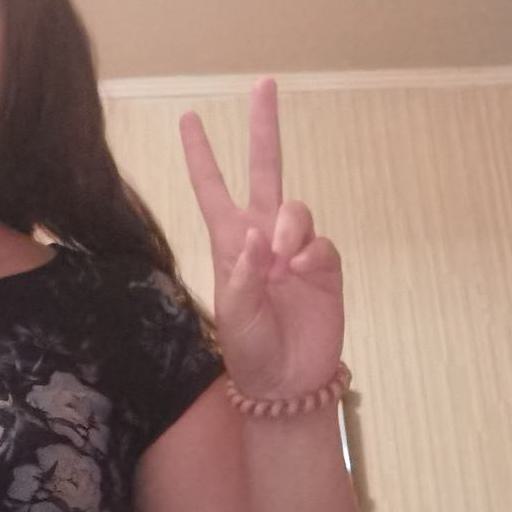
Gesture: peace